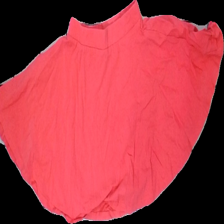
View: back
Type: Skirt
Category: Children
Brand: Lager 157
Colors: Pink
Material: 100% Cotton
Cut: Loose
Size: 146
Season: All
Stains: Major
Price range: <50
Recommended usage: Recycle